George Town, Penang

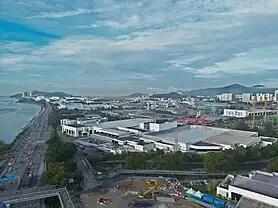
Aerial view of factories at an industrial zone in the city. An expressway lines the shore to the left of the zone.

George Town had benefitted from a real estate boom towards the end of the 20th century, but in 2001, the Rent Control Act was repealed, worsening the depopulation of the city's historical core and leaving colonial-era buildings in disrepair. The city also suffered from incoherent urban planning, poor traffic management and a brain drain which left it without the expertise to regulate urban development and arrest its decline.